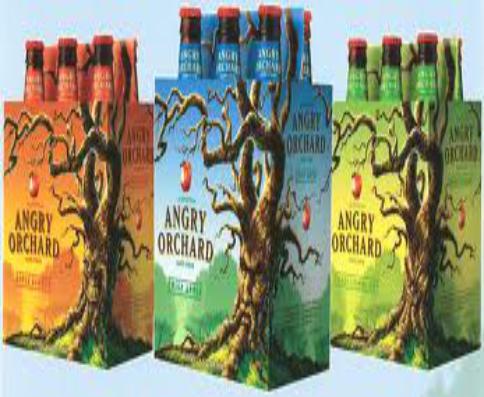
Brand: Angry Orchard
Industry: Food